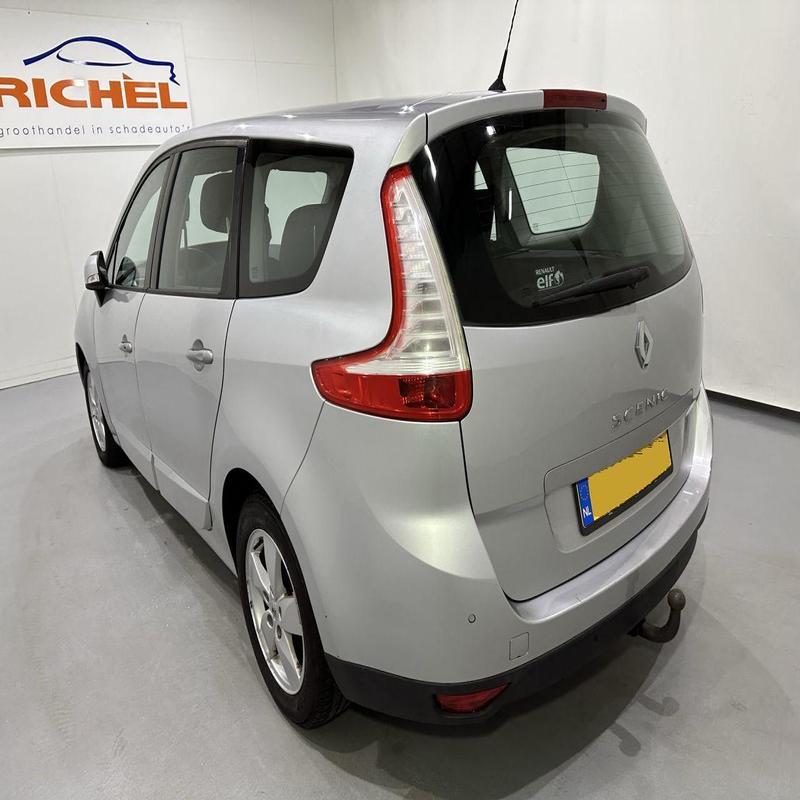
Aucun dommage détecté.
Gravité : aucun